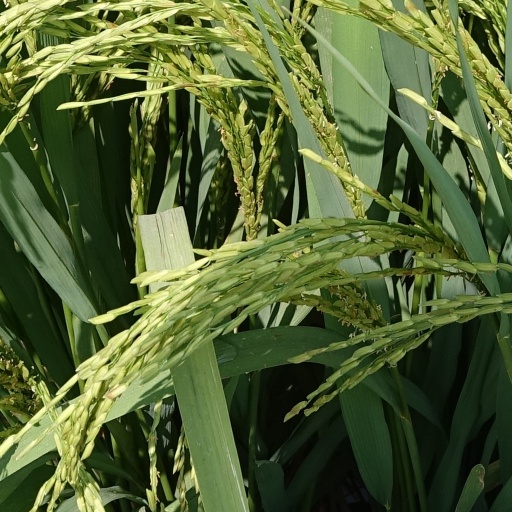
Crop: rice